Psilocybin decriminalization in the United States

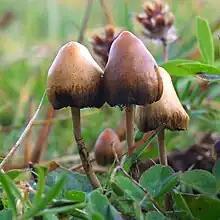
"Psilocybe semilanceata", a psilocybin mushroom species commonly sold in the United States.

Psilocybin is a psychedelic drug produced naturally by psilocybin mushrooms, commonly known as "magic mushrooms". In the United States, it is federally classified as a Schedule I controlled substance that has "no accepted medical use and a high potential for abuse." The drug was banned by the 1970 Controlled Substances Act. In the 2005 case of "State of New Mexico vs David Ray Pratt", New Mexico's Court of Appeals found that if one grows psilocybin mushrooms for personal use, it is not considered "manufacturing of a controlled substance" under state law.